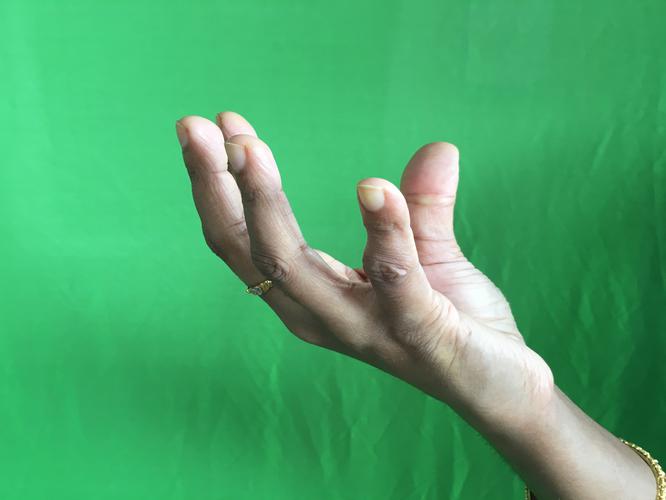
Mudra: Padmakosha
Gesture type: single_hand